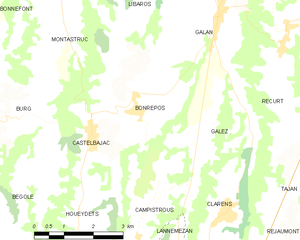
Bonrepos est une commune française située dans le département des Hautes-Pyrénées, en région Occitanie.